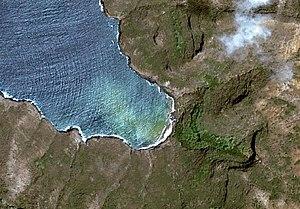
Baie et vallée de Vaitahu, dans l'île de Eiao, vue depuis l'espace. Archipel des Marquises, Polynésie Française.